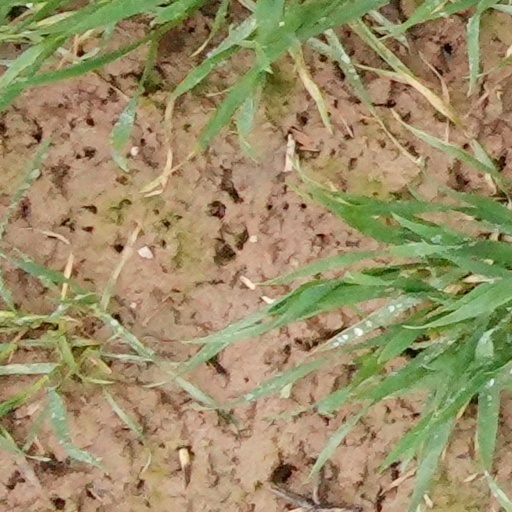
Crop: wheat